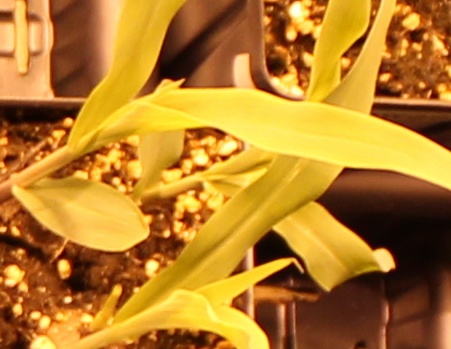
Label: Corn